Tatra 81

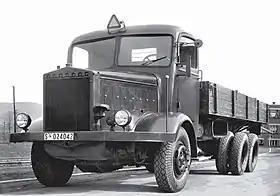
Tatra 81

The Tatra 81 was heavy-duty truck model made by Czech manufacturer Tatra between 1940 and 1942. The development was ordered by German government in the aftermath of the German occupation of Czechoslovakia in 1939 and was complete the same year. It was mainly used in Germany by Ordnungspolizei, but few were utilized by Wehrmacht to ferry supplies.